Nuremberg City Hall

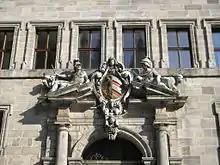
Right portal of the west facade with the many-headed, winged leopard and the beast with ten horns from Daniel 7 by Leonhard Kern

In an adjoining room of the "Hall of Honor", replicas of the Imperial Crown, the Reichscepter and the Imperial Orb of the Holy Roman Empire of the German Nation were on display until 2013. Subsequently, they were on display at the Kaiserburg. From autumn 2016, they will form the centerpiece of the permanent exhibition in the Stadtmuseum Fembohaus. The original Imperial Regalia were once "destined for eternal safekeeping" in Nuremberg and have been in Vienna since 1800.